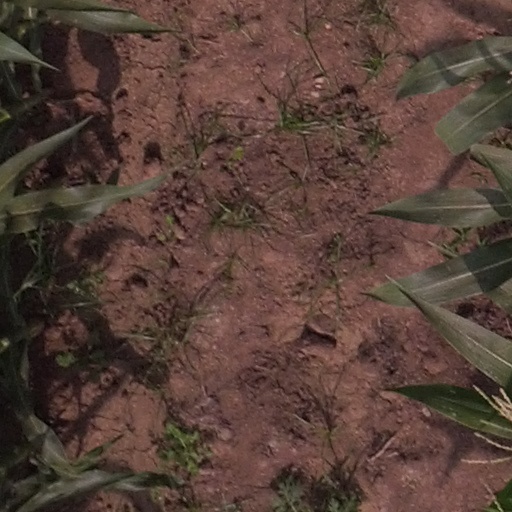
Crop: maize; corn